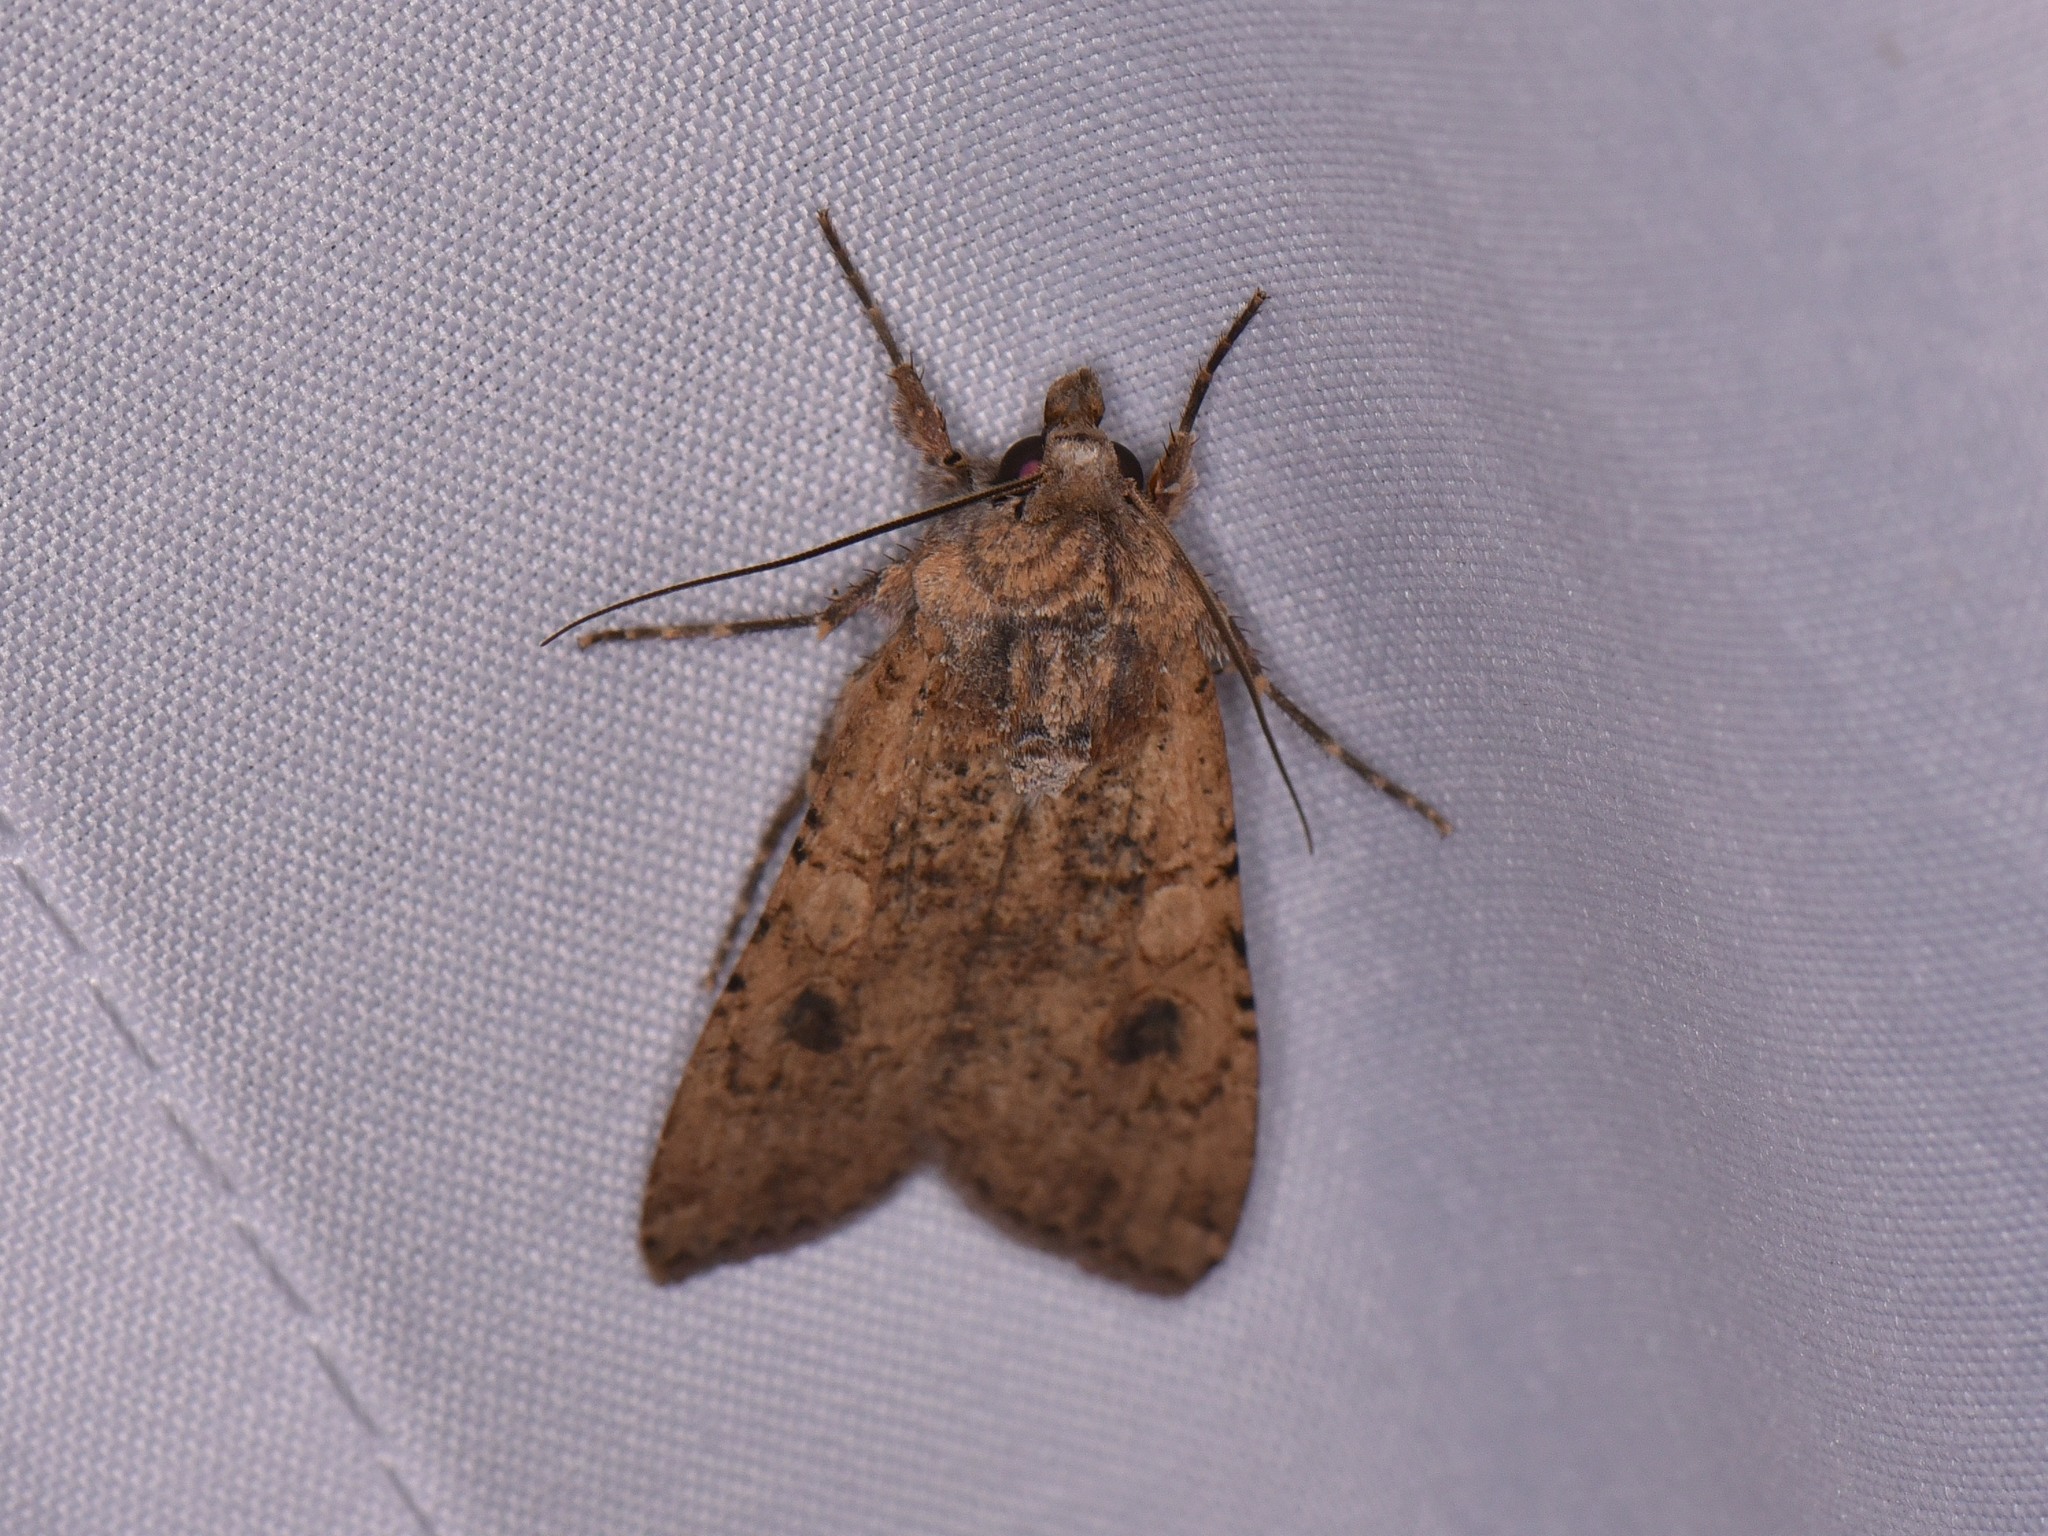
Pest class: cutworms